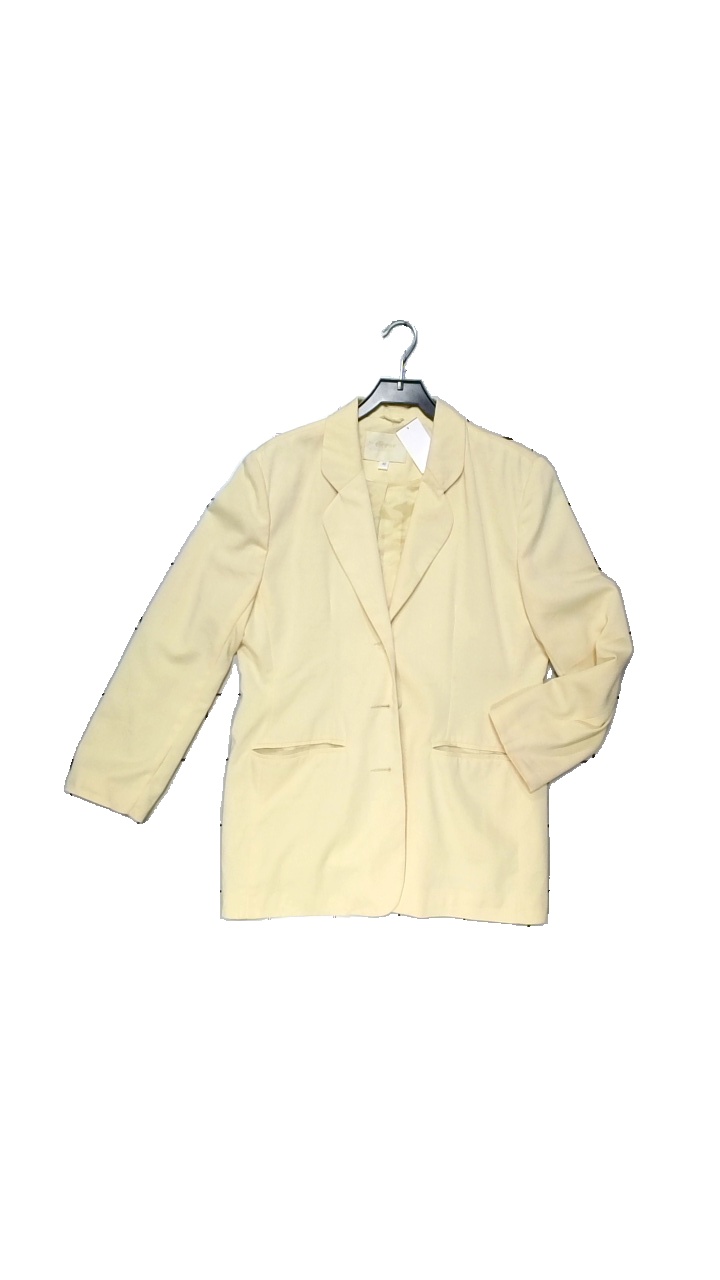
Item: Blazer (Ladies)
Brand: Clerac Buy Classico
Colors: Yellow
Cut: Regular
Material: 82%Polyester,18%Viscos
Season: All
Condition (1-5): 3
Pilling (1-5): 3
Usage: Reuse
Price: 50-100